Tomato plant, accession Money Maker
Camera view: horizontal (90 deg, fisheye); turntable rotation: 270 degrees
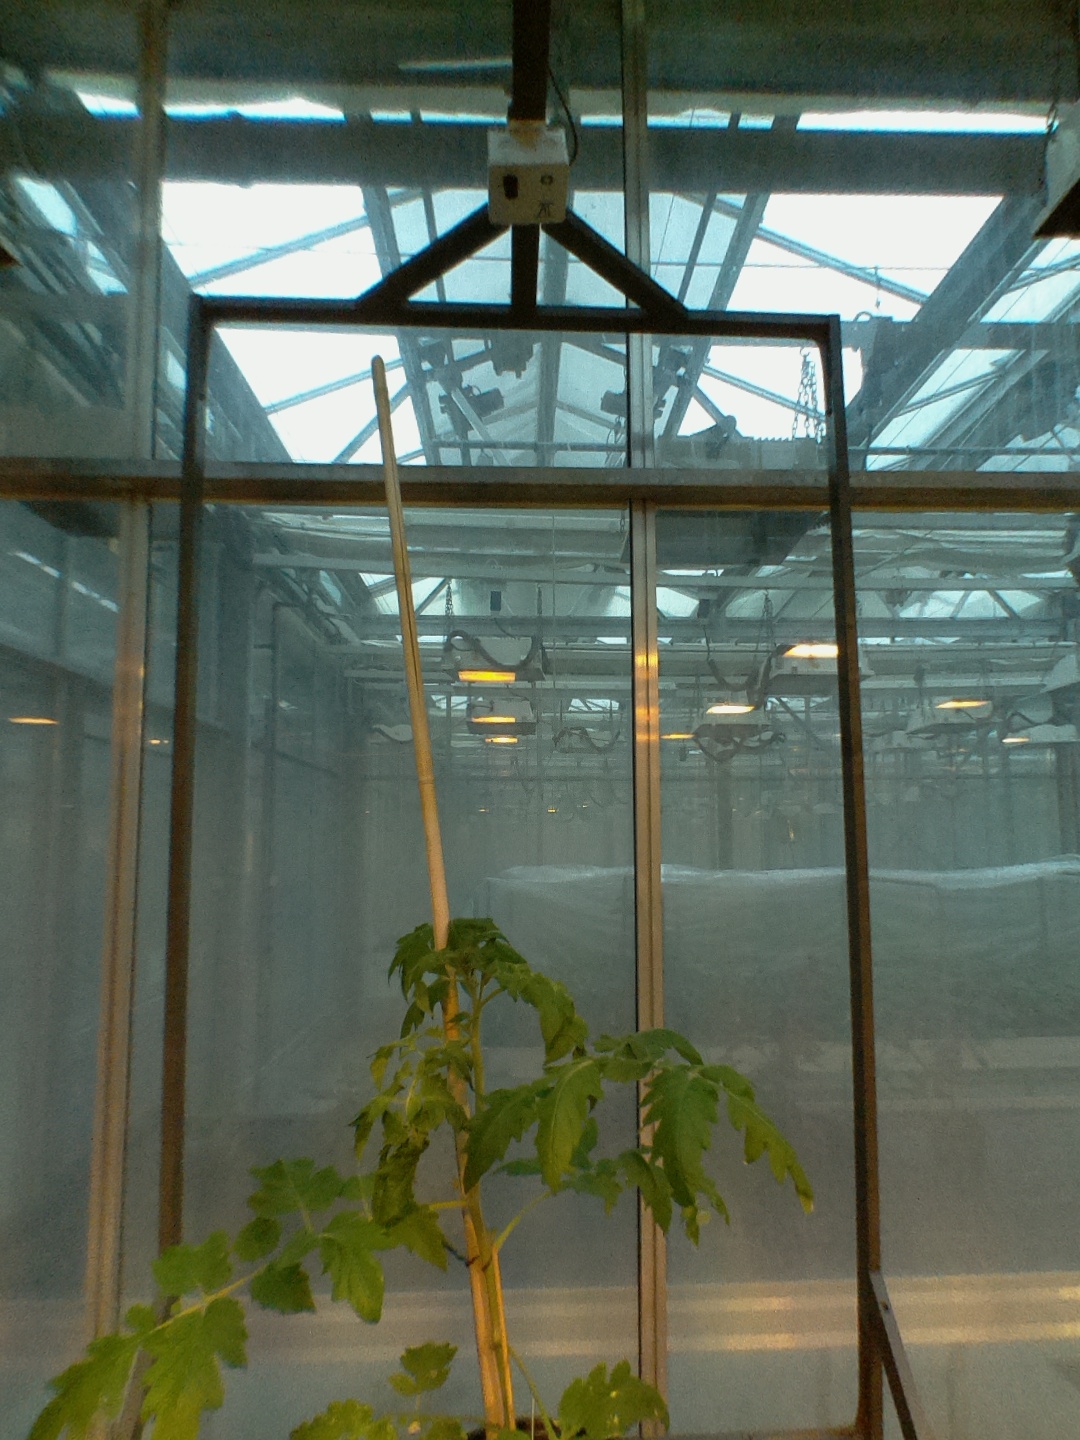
BBCH growth stage 14: 8 of true leaves visible